Haven Hotel

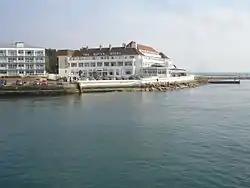
The Haven Hotel

The Haven Hotel is a historic AA four star hotel in Sandbanks, near Poole, Dorset on the south coast of England.